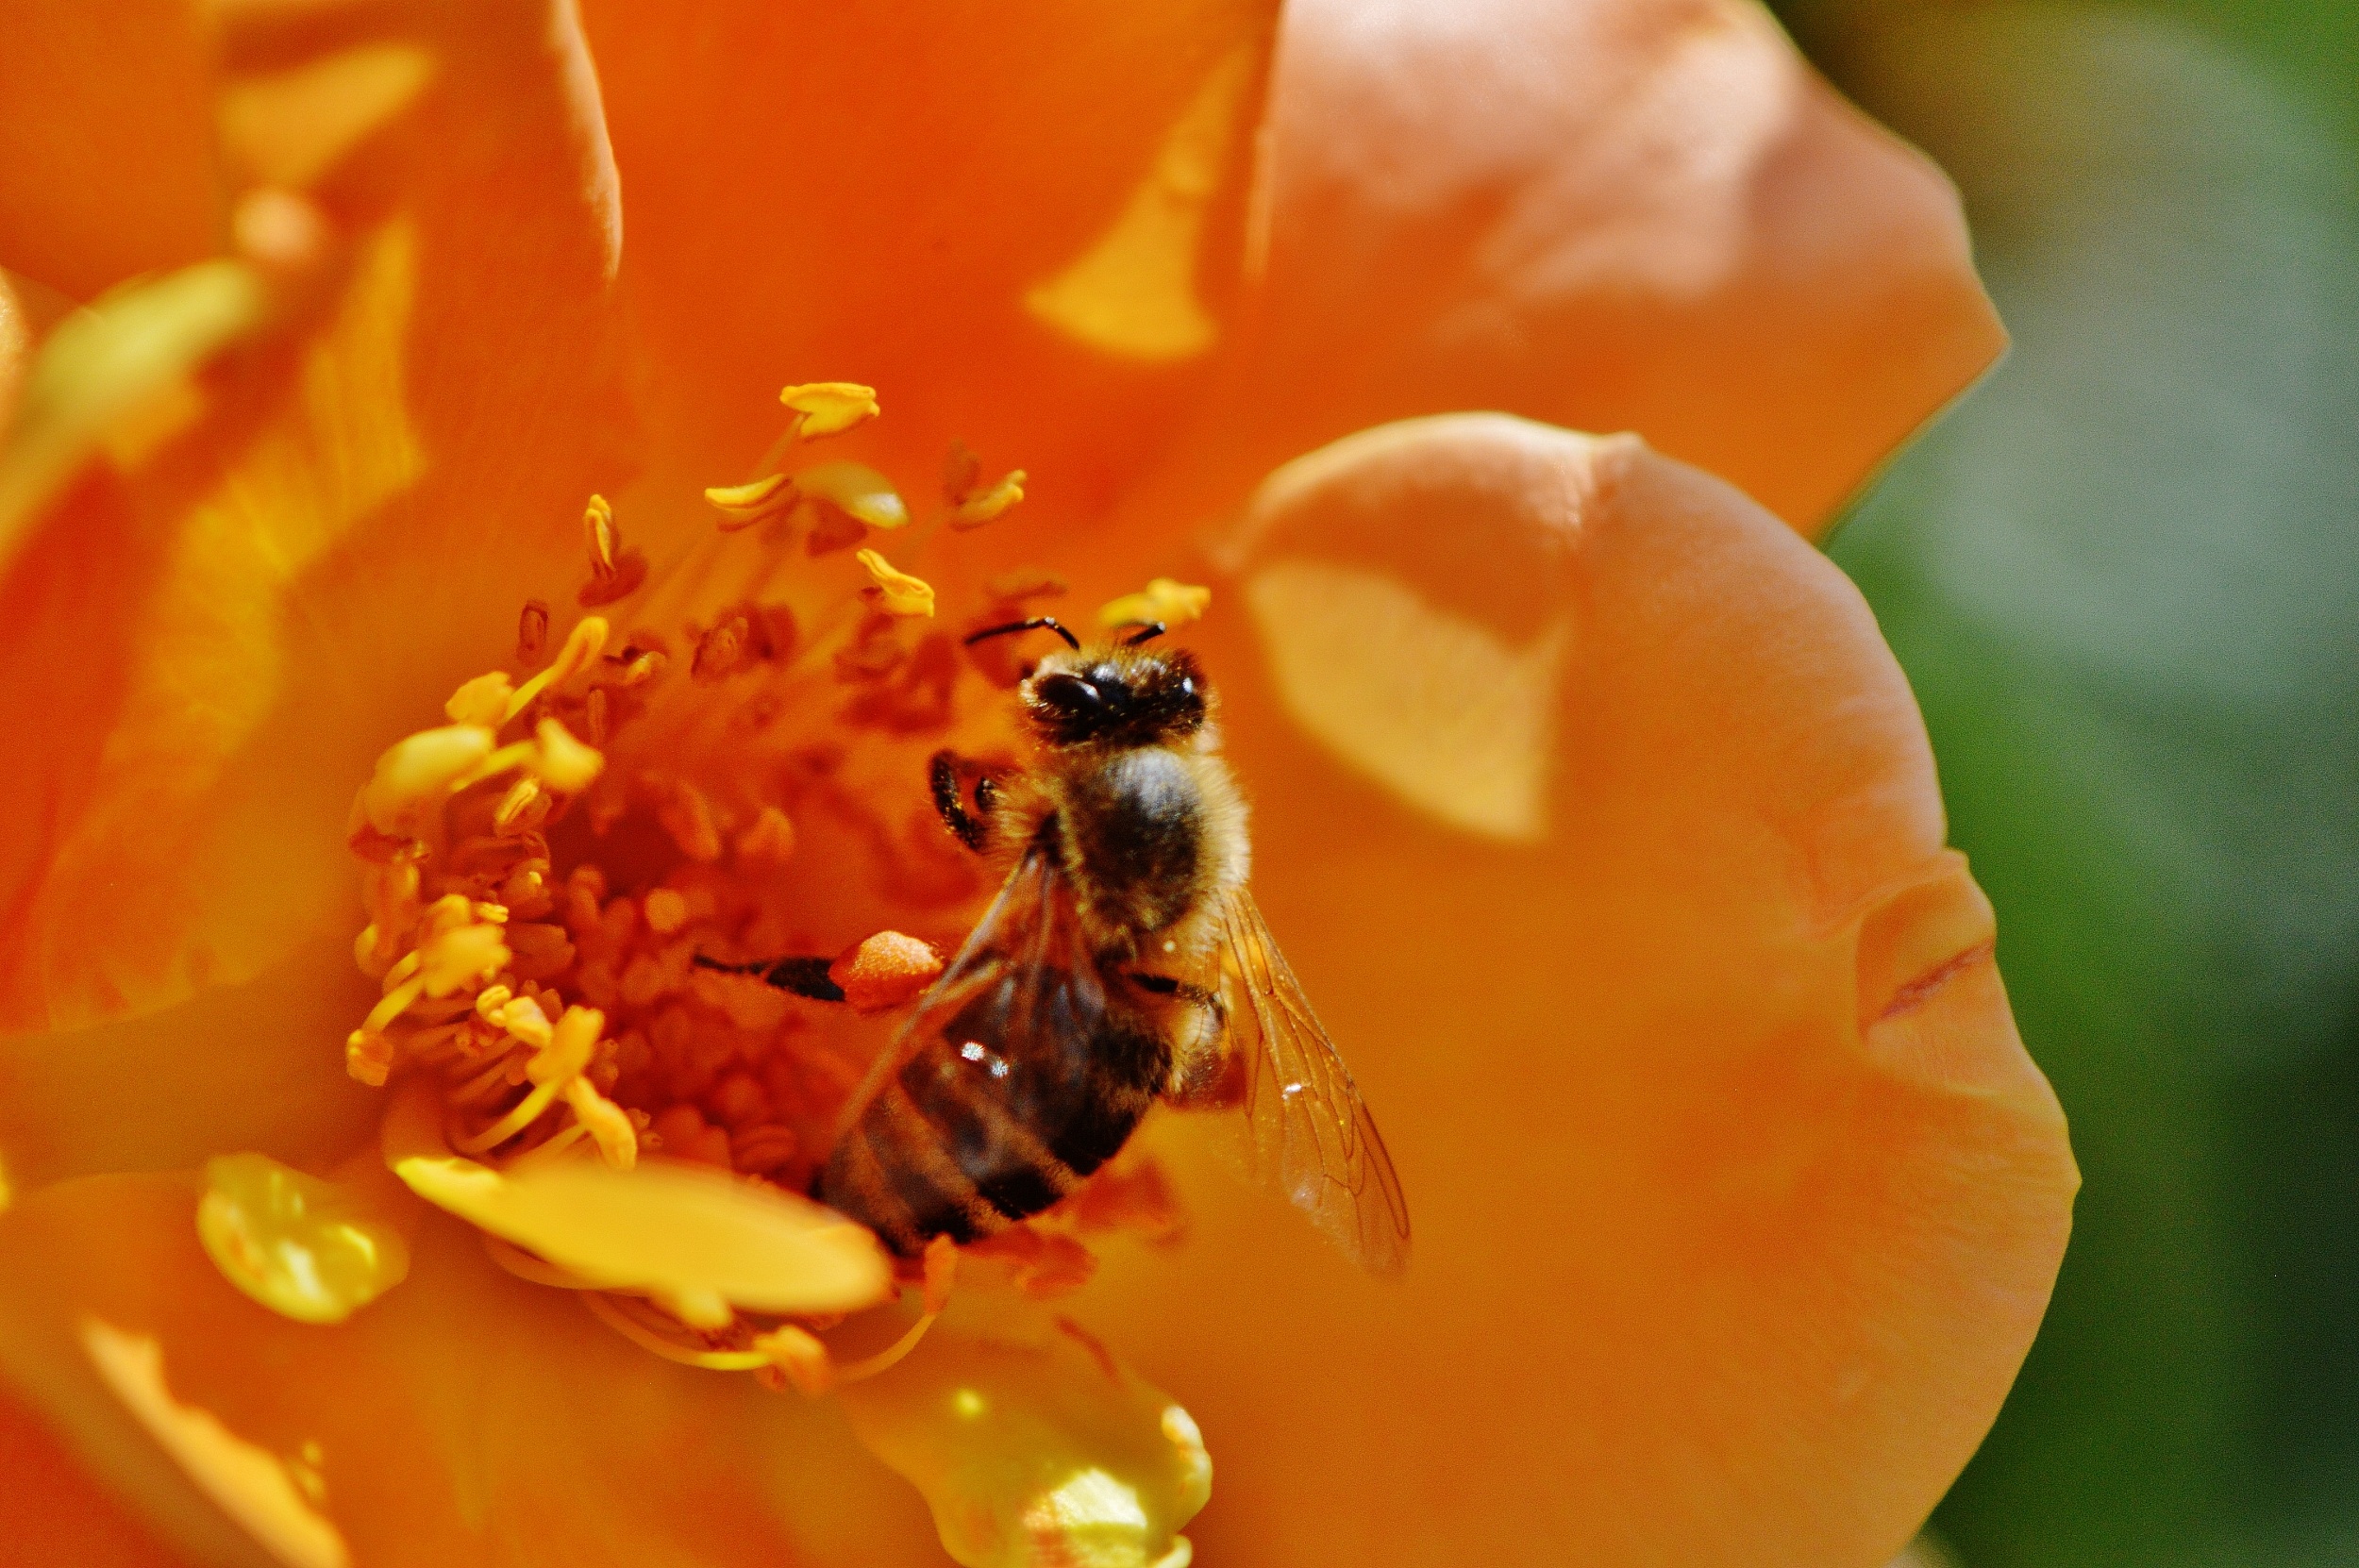
nature, blossom, plant, photography, flower, petal, bloom, rose, orange, pollen, insect, macro, yellow, close, flora, invertebrate, close up, bee, bumblebee, nectar, macro photography, flowering plant, honey bee, land plant, membrane winged insect